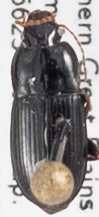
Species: Harpalus opacipennis
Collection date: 2022-06-14
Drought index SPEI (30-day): -0.17
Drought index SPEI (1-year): -0.17
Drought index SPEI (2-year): -1.45